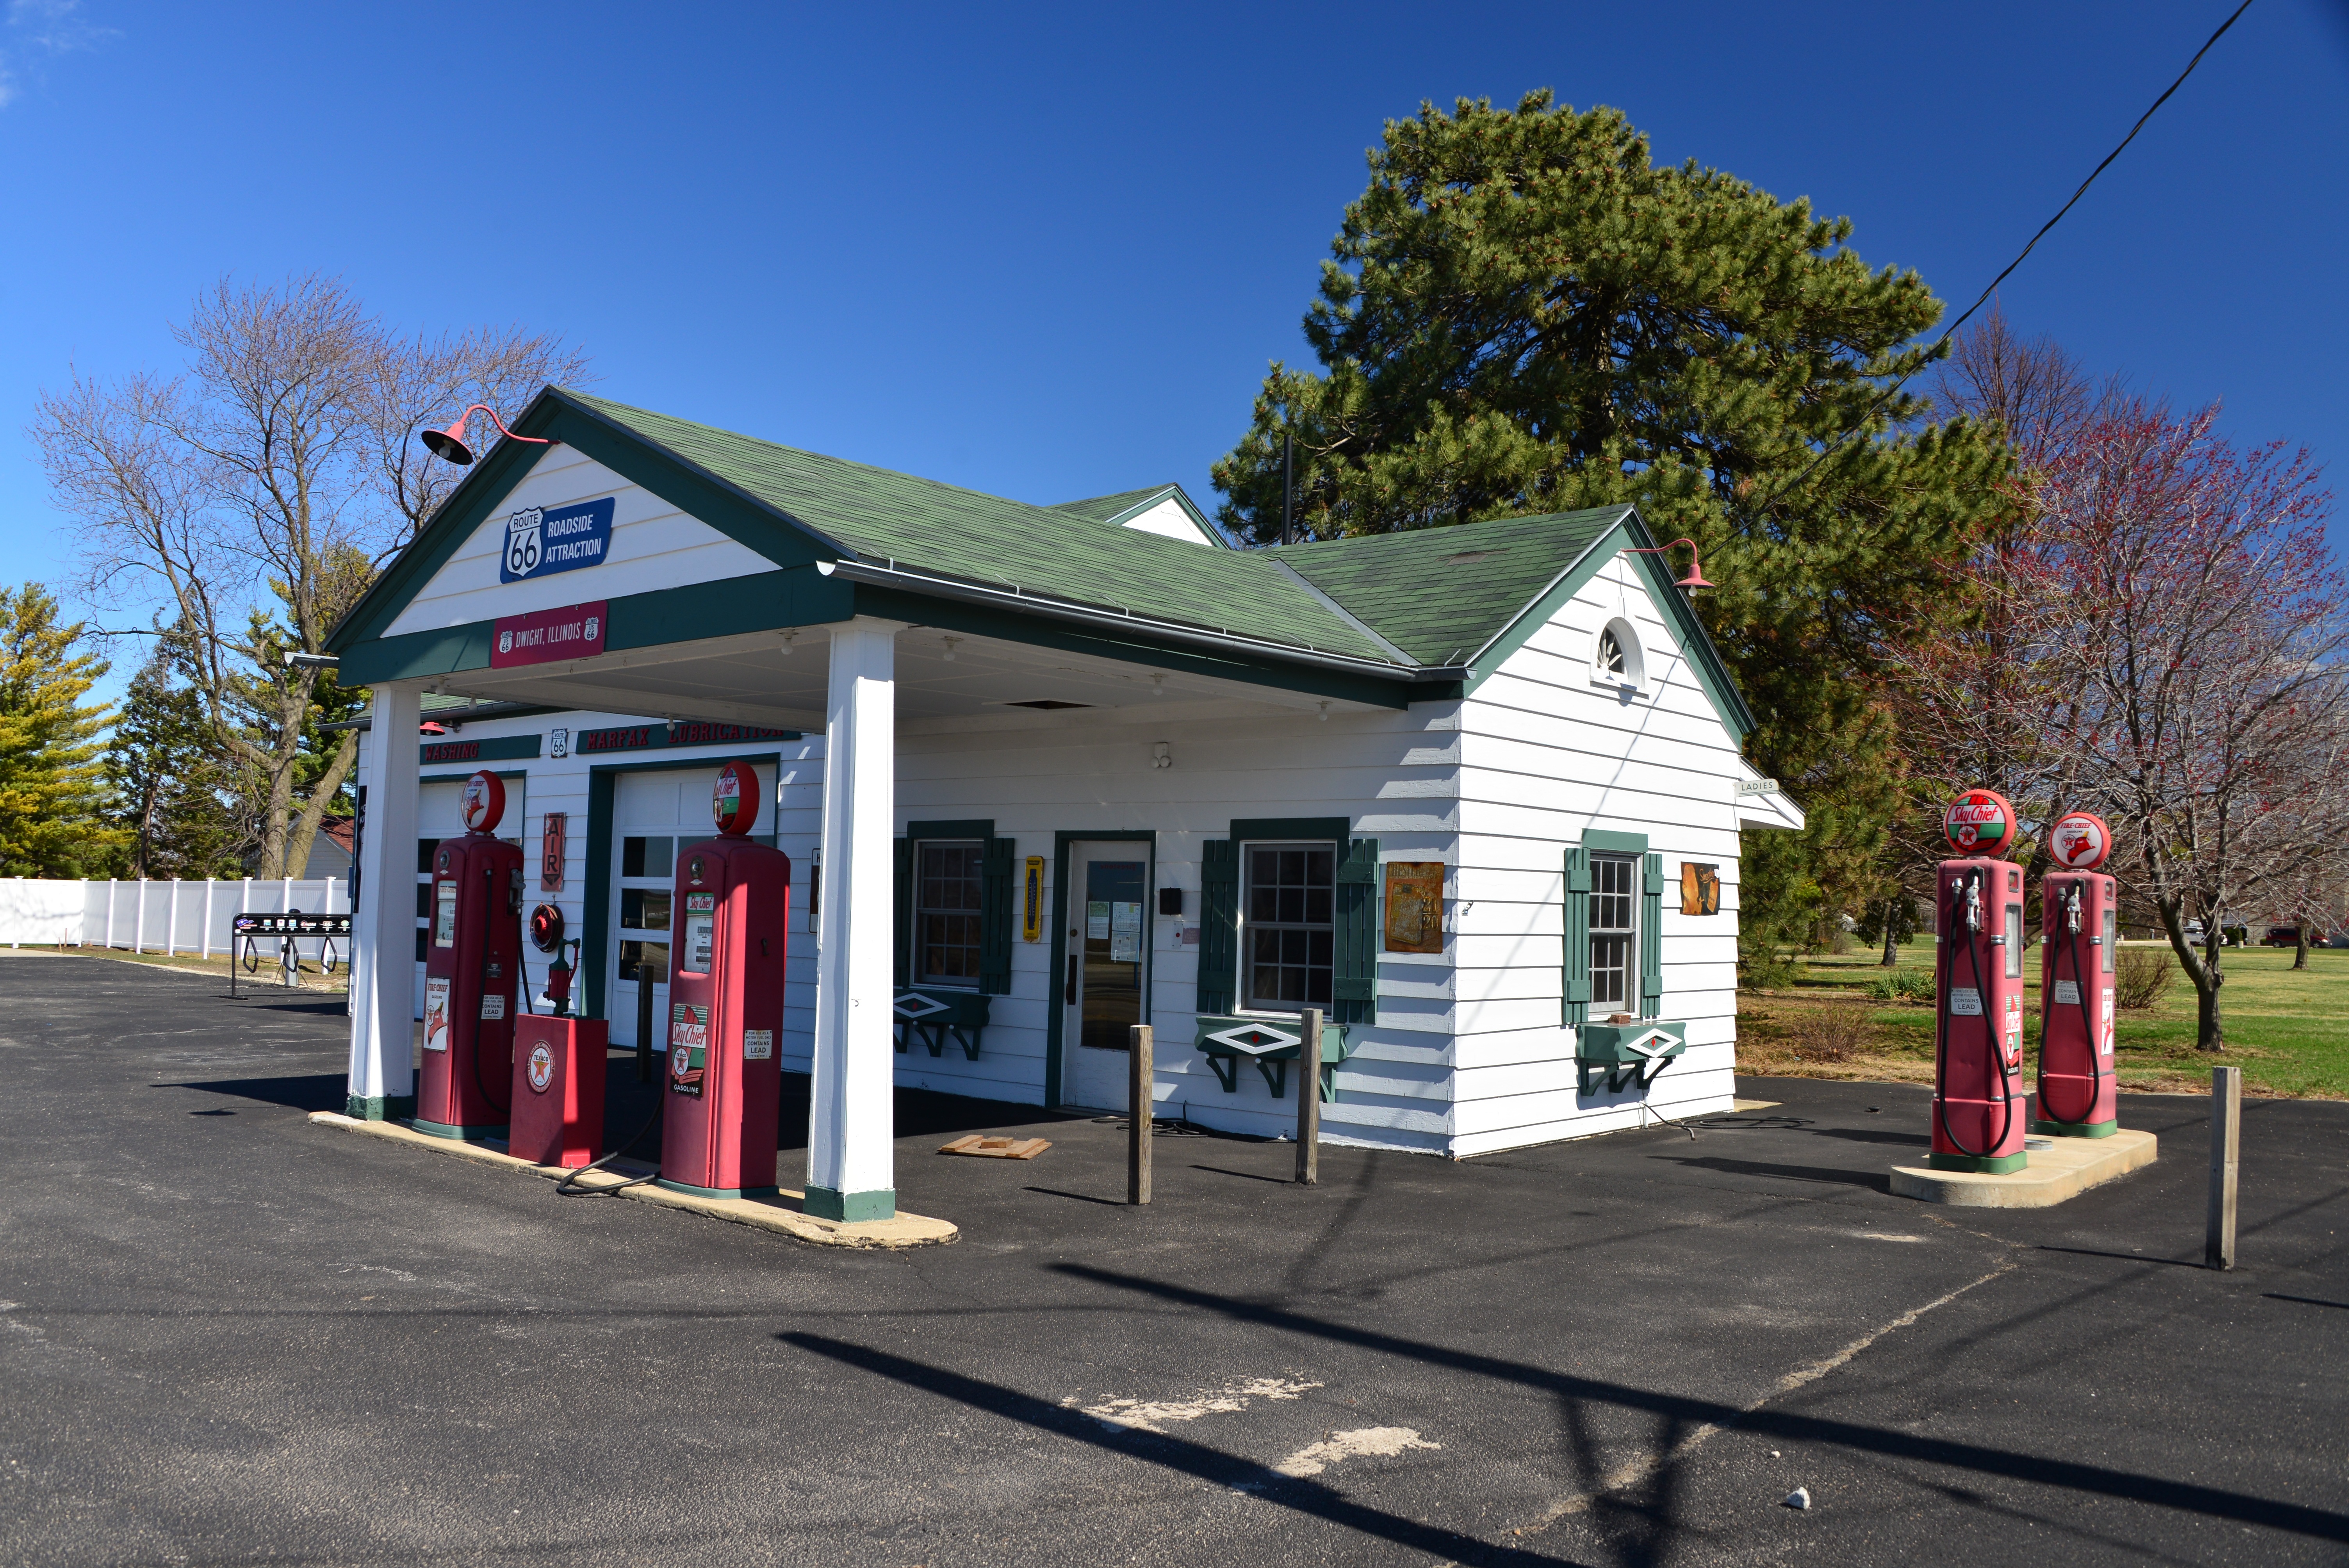
road, vintage, highway, building, old, home, tourist, travel, cottage, usa, america, landmark, attraction, tourism, gas station, illinois, roadside, history, historical, 66, route 66, dwight